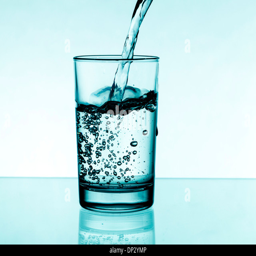
pouring water into a glass